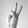
ASL letter: V